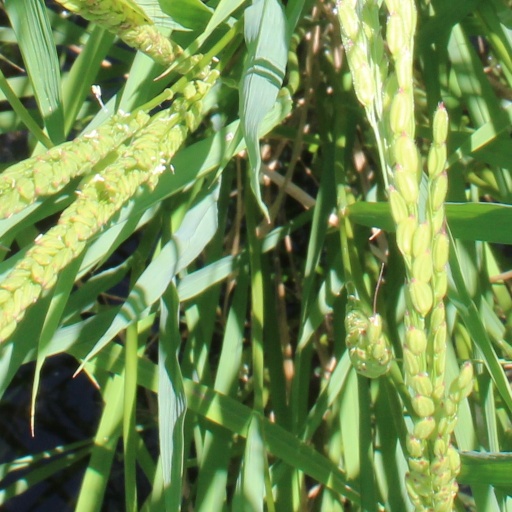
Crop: rice